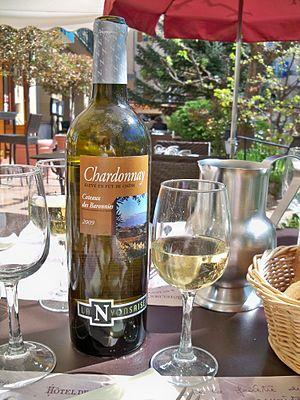
Bouteille de Coteaux des Baronnies blanc
Le coteaux-des-baronnies, appelé vin de pays des coteaux-des-baronnies jusqu'en 2011, est un vin français d'indication géographique protégée. Le décret de l'INAO créant ce label a été publié en date du 18 novembre 1981.